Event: Nepal Earthquake
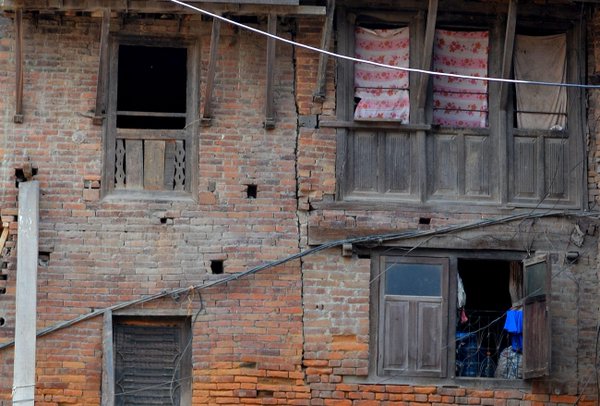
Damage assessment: no_damage